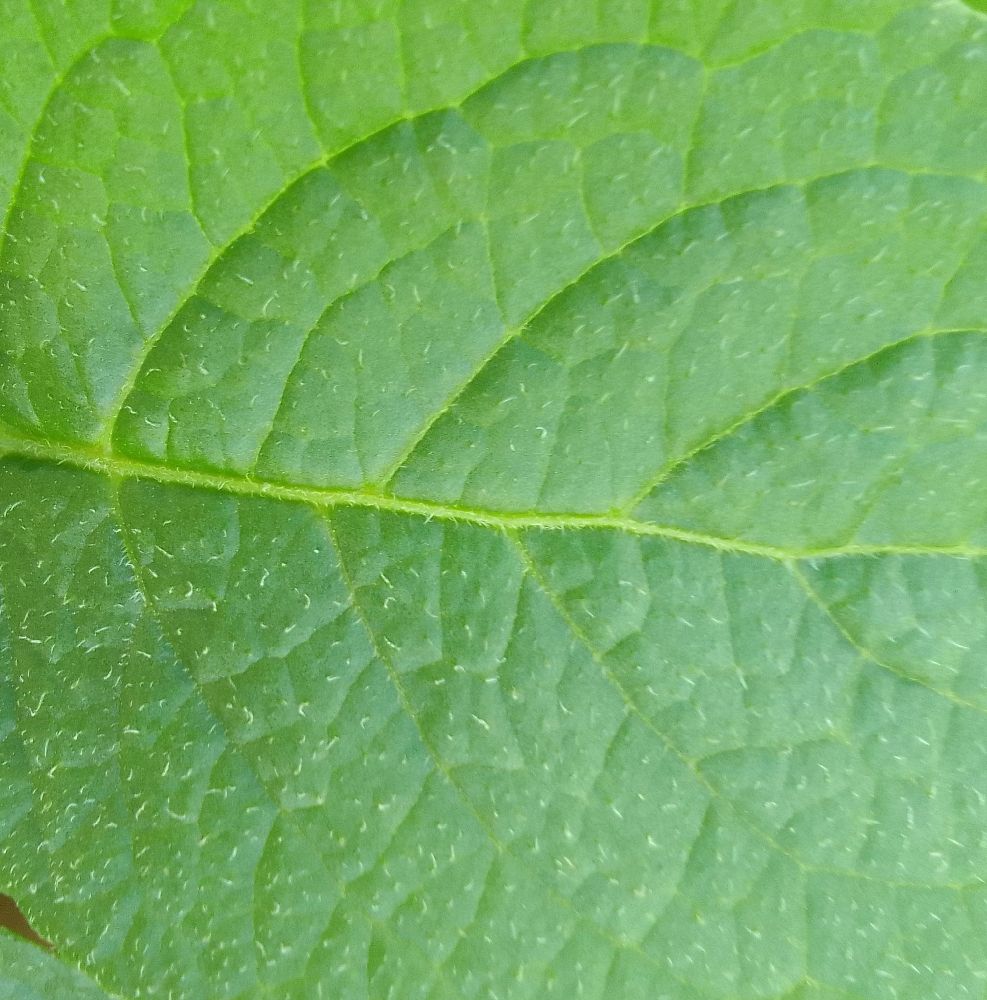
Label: Healthy